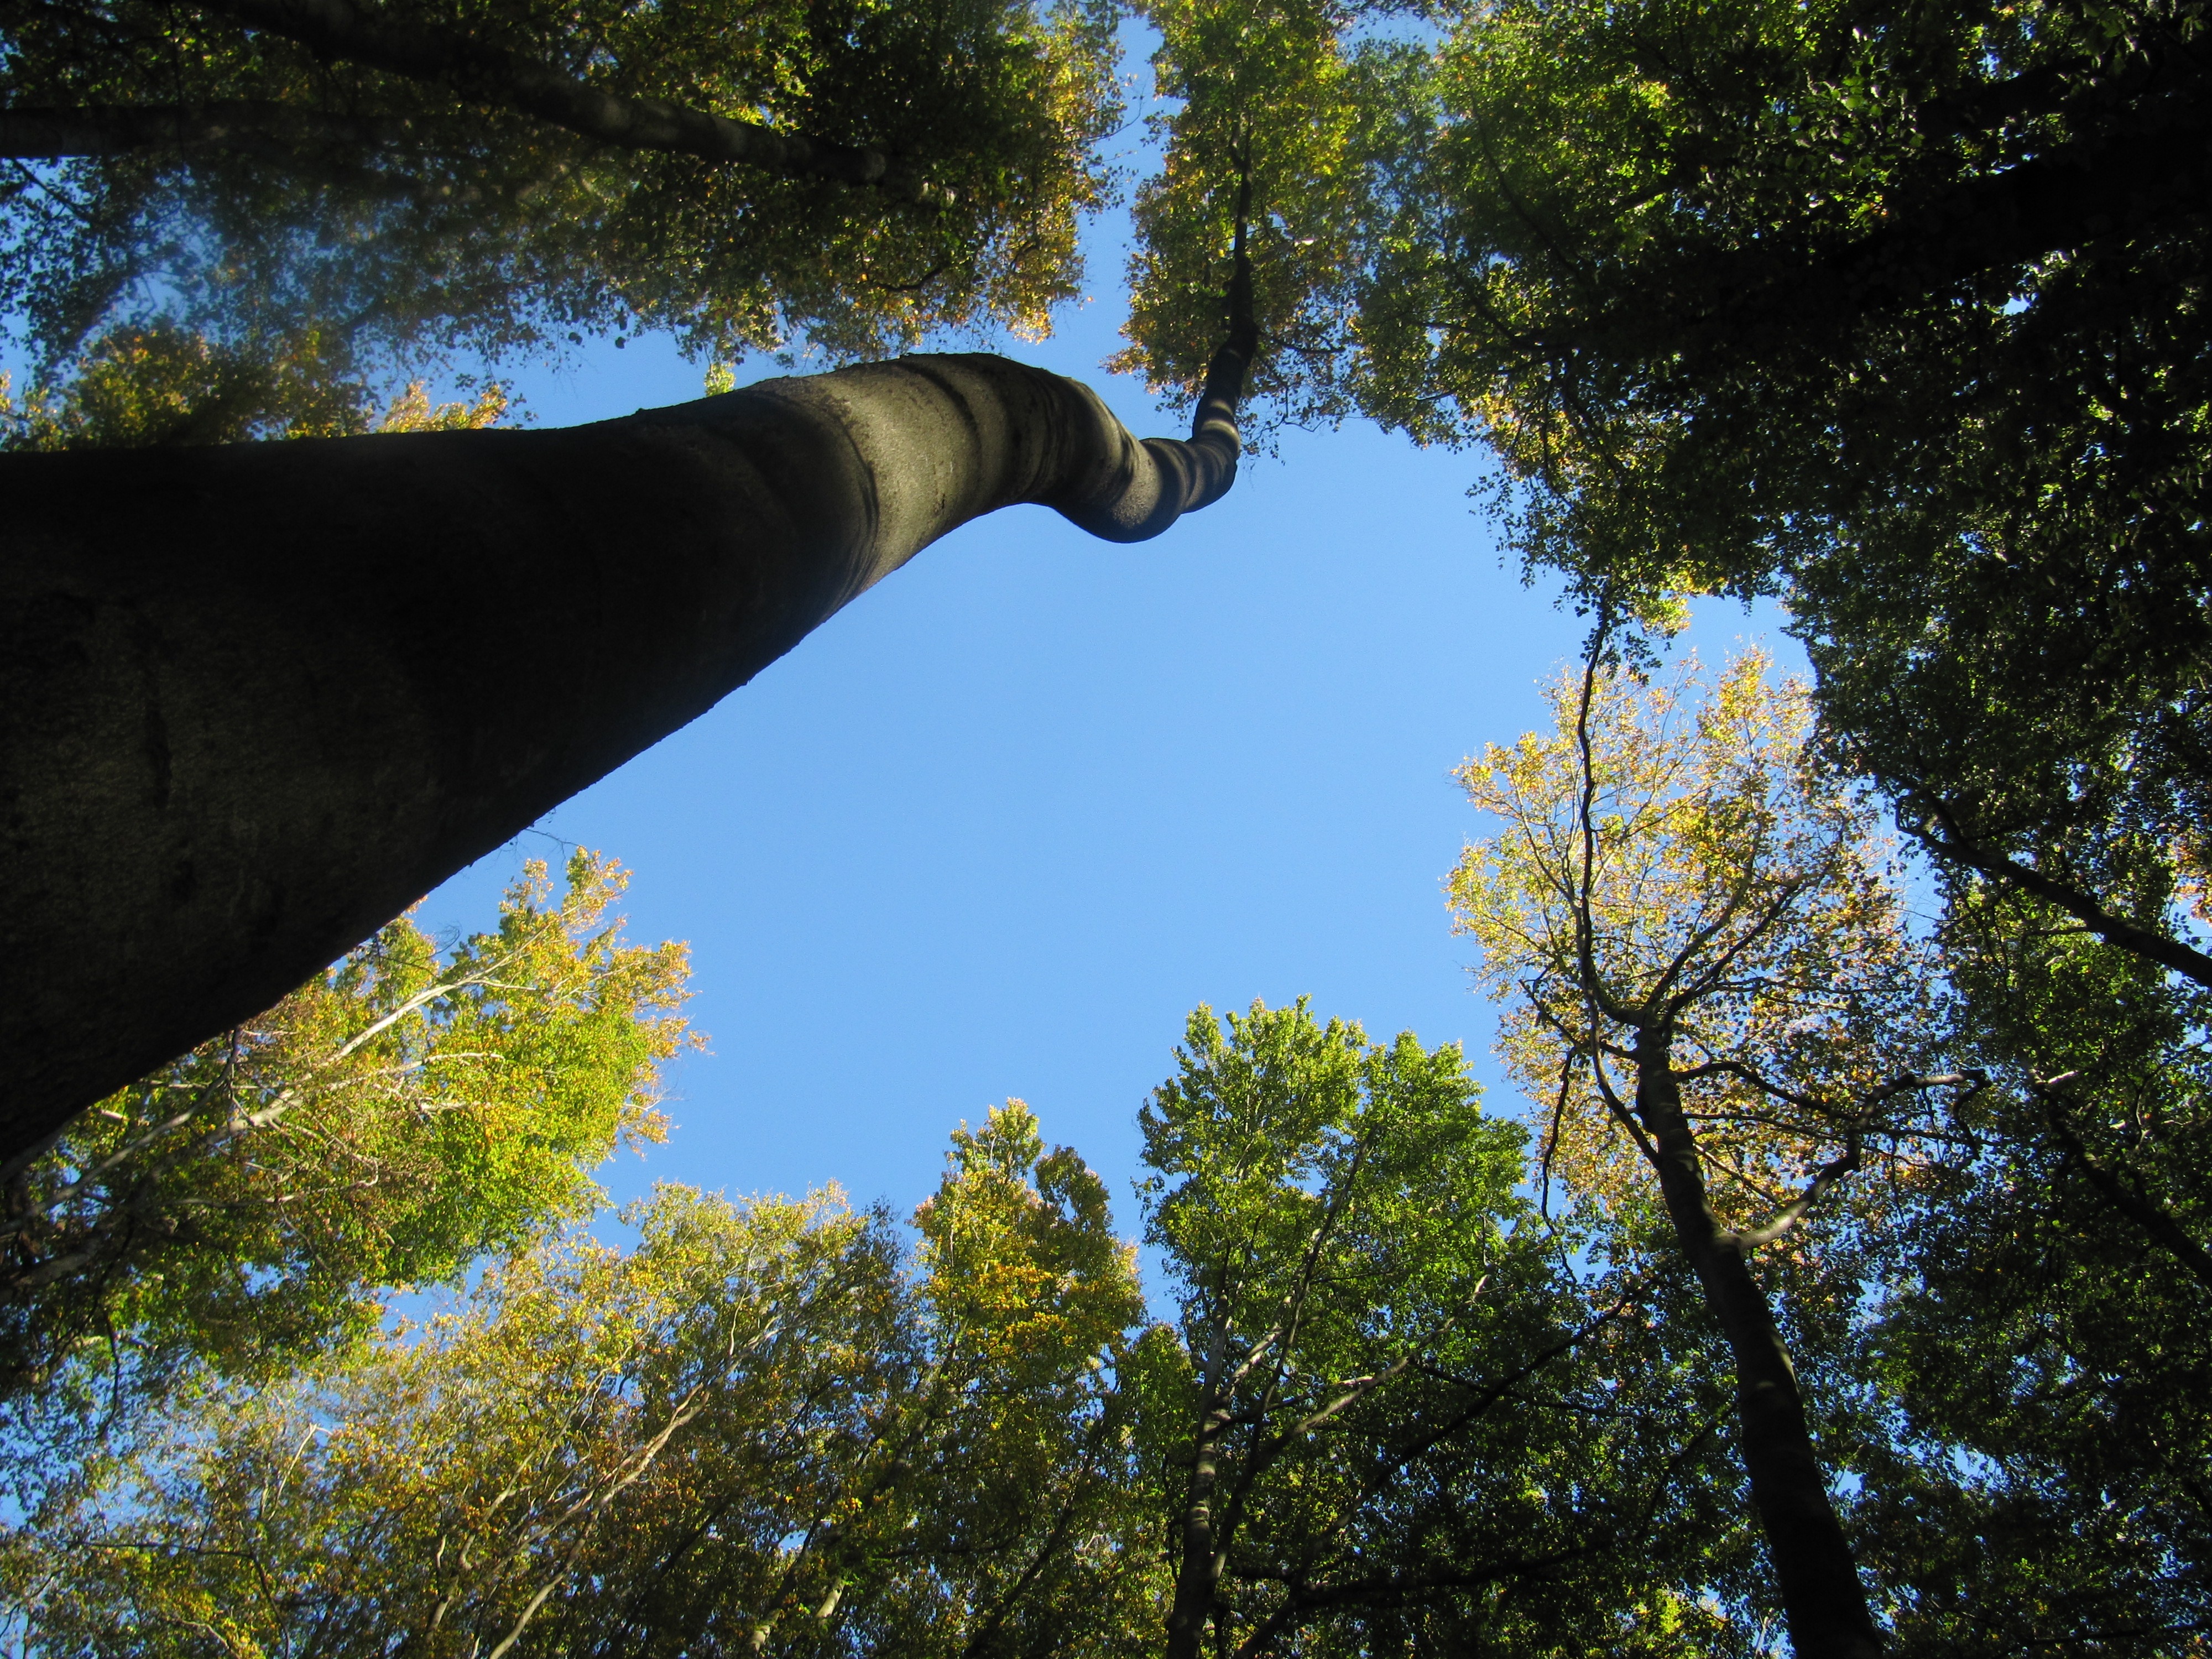
tree, nature, forest, branch, plant, sky, sunlight, leaf, flower, green, reflection, autumn, park, blue, season, trees, woodland, top, partly cloudy, strains, woody plant